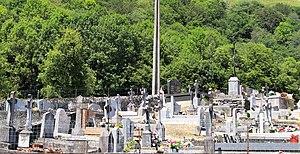
Cimetière de Bulan (Hautes-Pyrénées)
Bulan est une commune française située dans le département des Hautes-Pyrénées, en région Occitanie.